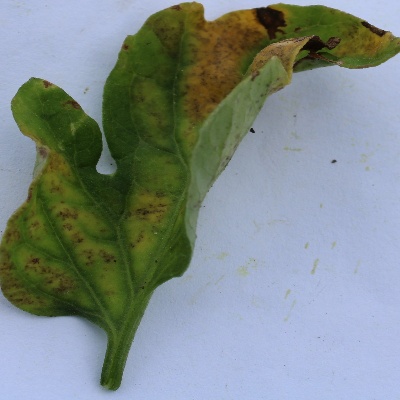
Crop: Tomato
Condition: verticulium wilt